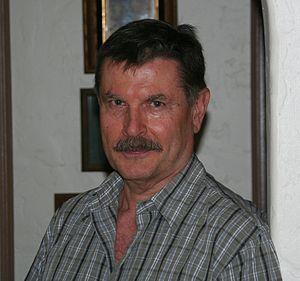
Clifton Snider est un auteur jungien américain. Il est connu pour avoir été romancier, critique littéraire, et éducateur.